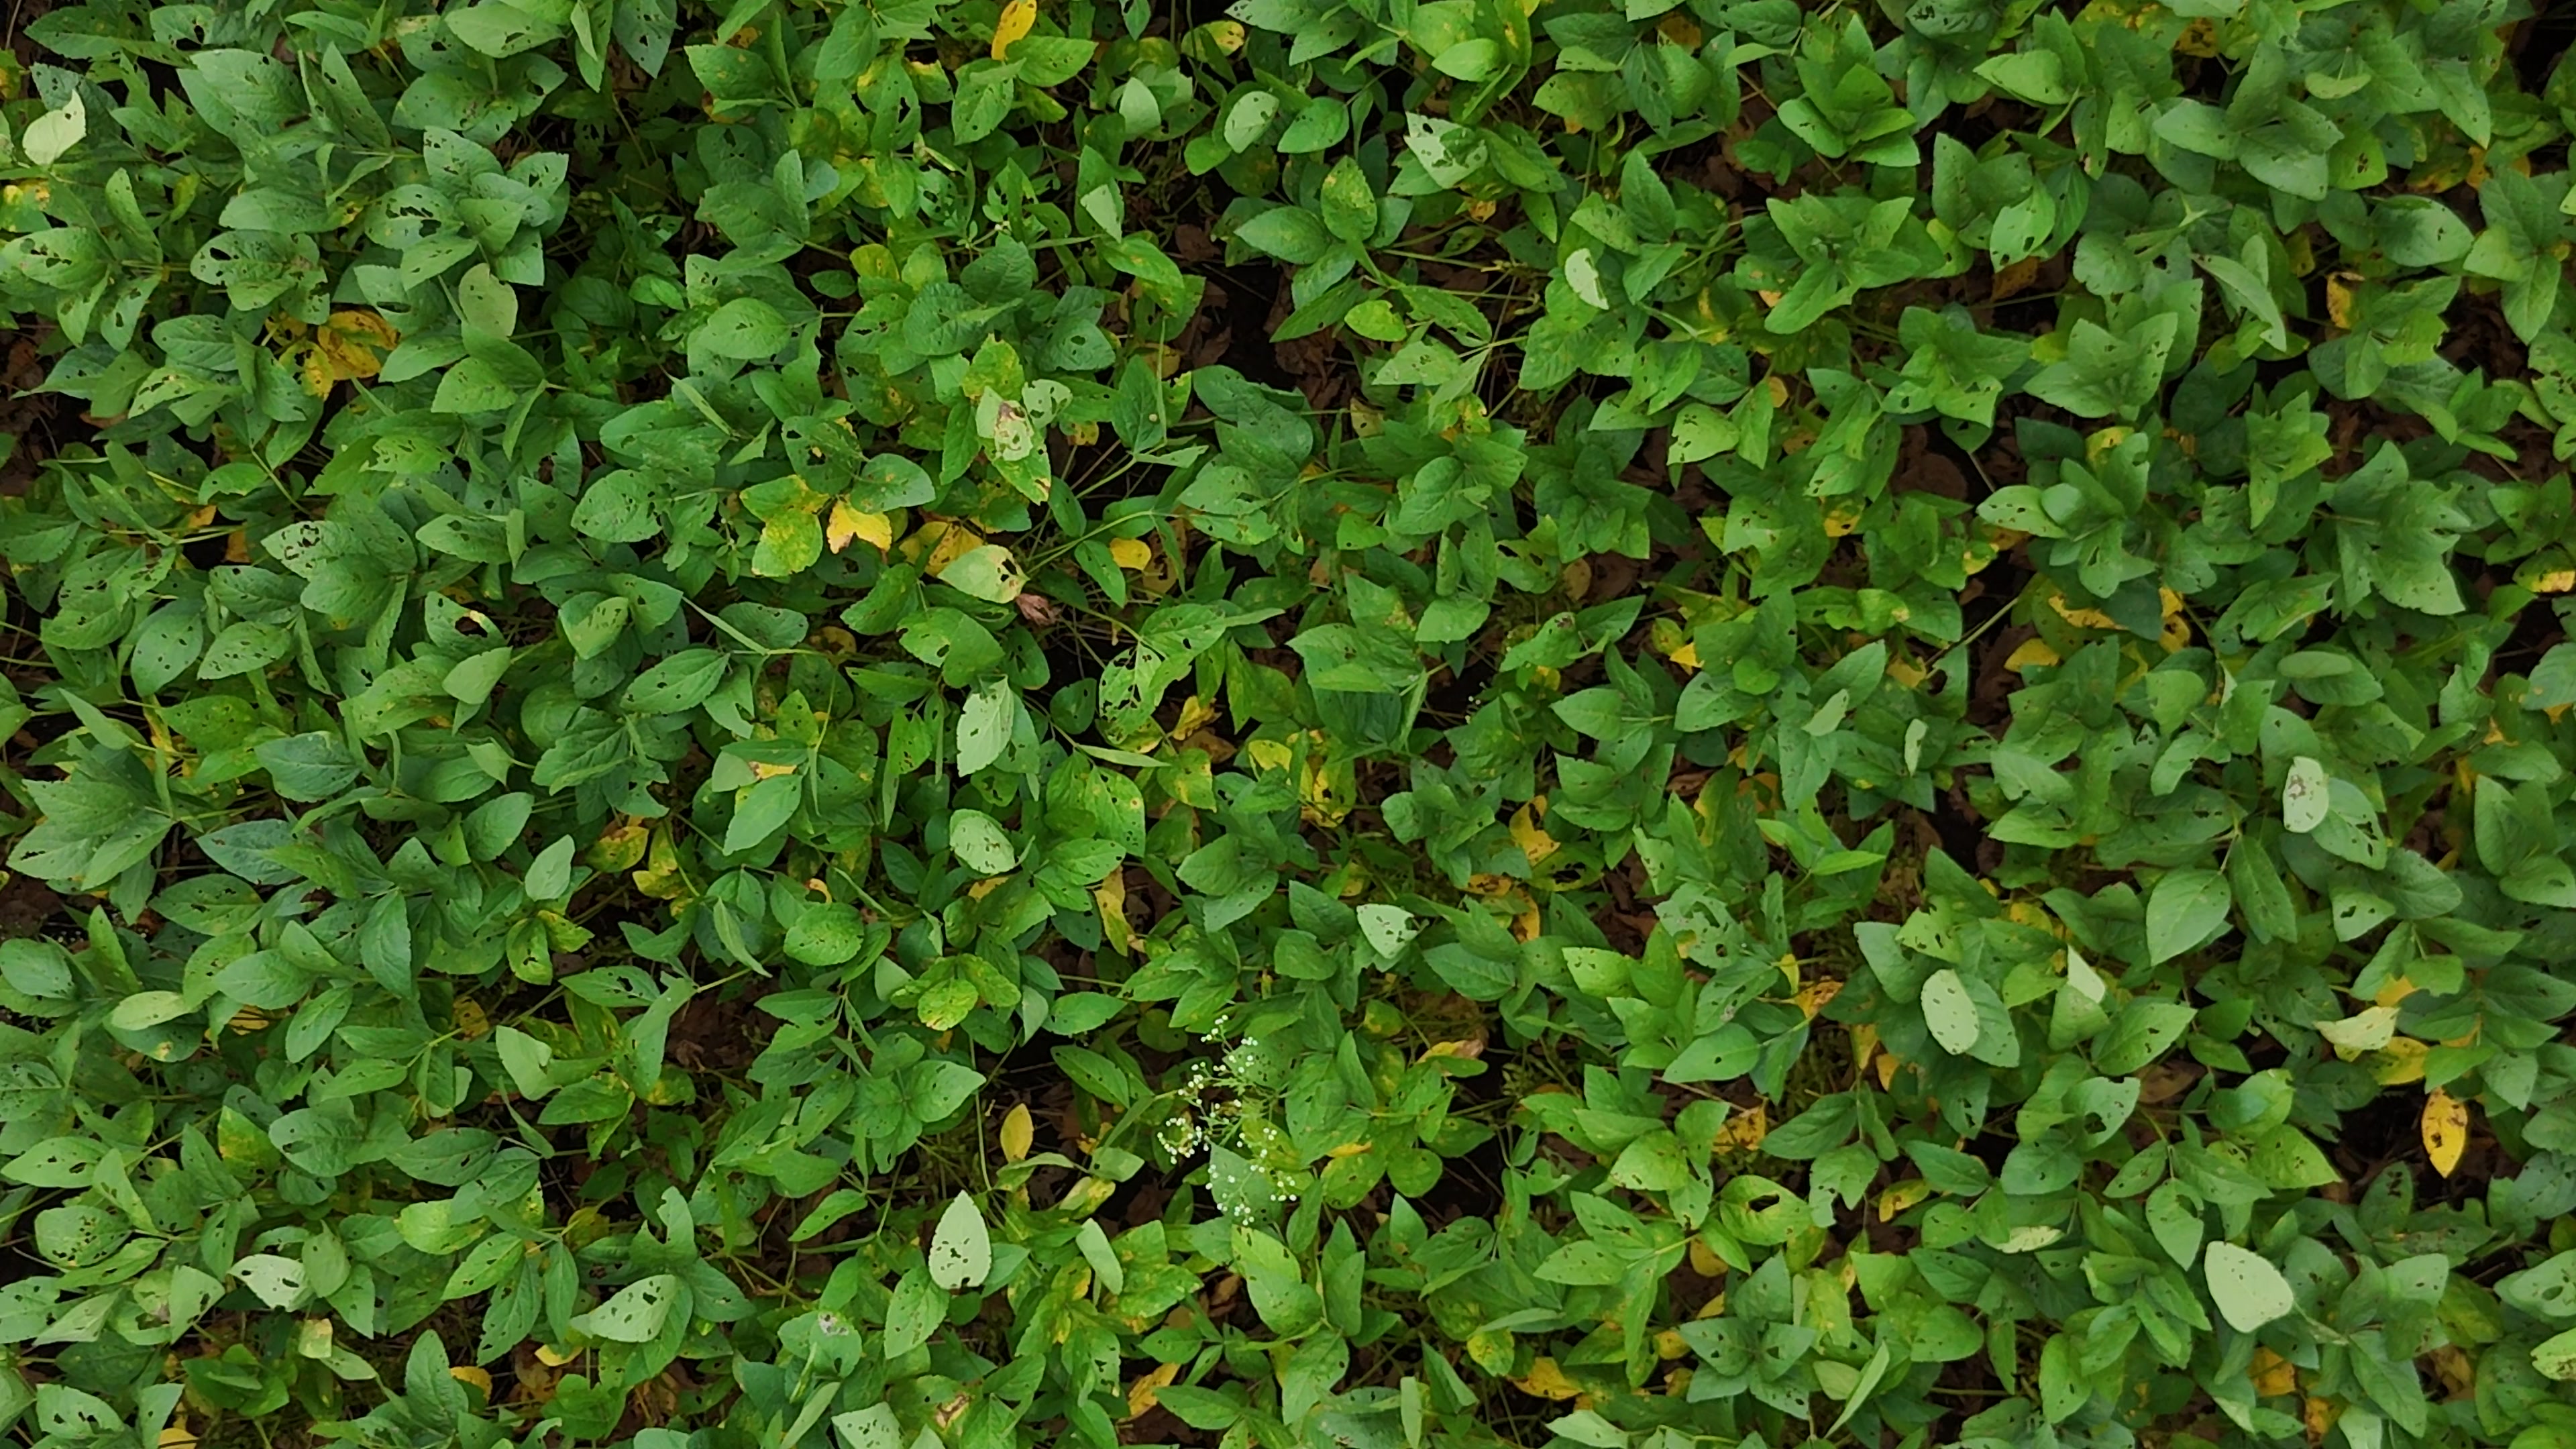
Label: Rust